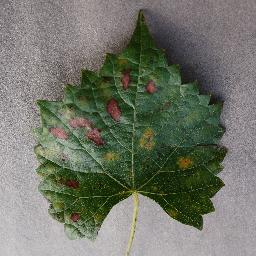
Label: Grape___Esca_(Black_Measles)